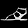
Label: Sandal